Occupation of Japan

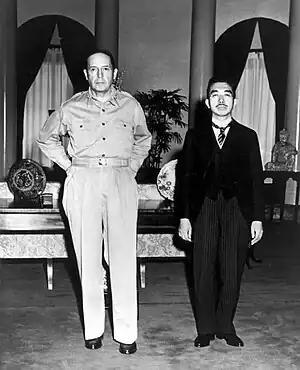
Gaetano Faillace's famous photo of Douglas MacArthur and Emperor Hirohito

By the end of 1945, around 430,000 American soldiers were stationed throughout Japan. Of the main Japanese islands, Kyushu was occupied by the 24th Infantry Division, with some responsibility for Shikoku. Honshu was occupied by the First Cavalry Division and Sixth Army. Hokkaido was occupied by the 77th Infantry and 11th Airborne Divisions. By the beginning of 1946, replacement troops began to arrive in the country in large numbers and were assigned to MacArthur's Eighth Army, headquartered in Tokyo's Dai-Ichi building. In total, including rotations of replacement troops throughout the seven years, nearly 1 million American soldiers would serve in the Occupation, in addition to thousands of civilian contractors and tens of thousands of dependents.